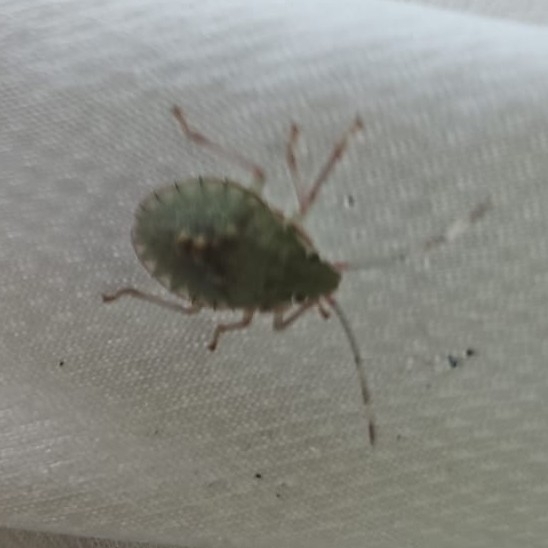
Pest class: stink_bug